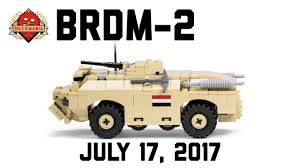
Label: BRDM